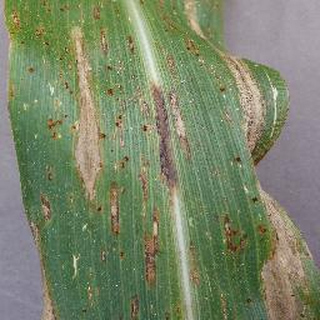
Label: corn_northern_leaf_blight